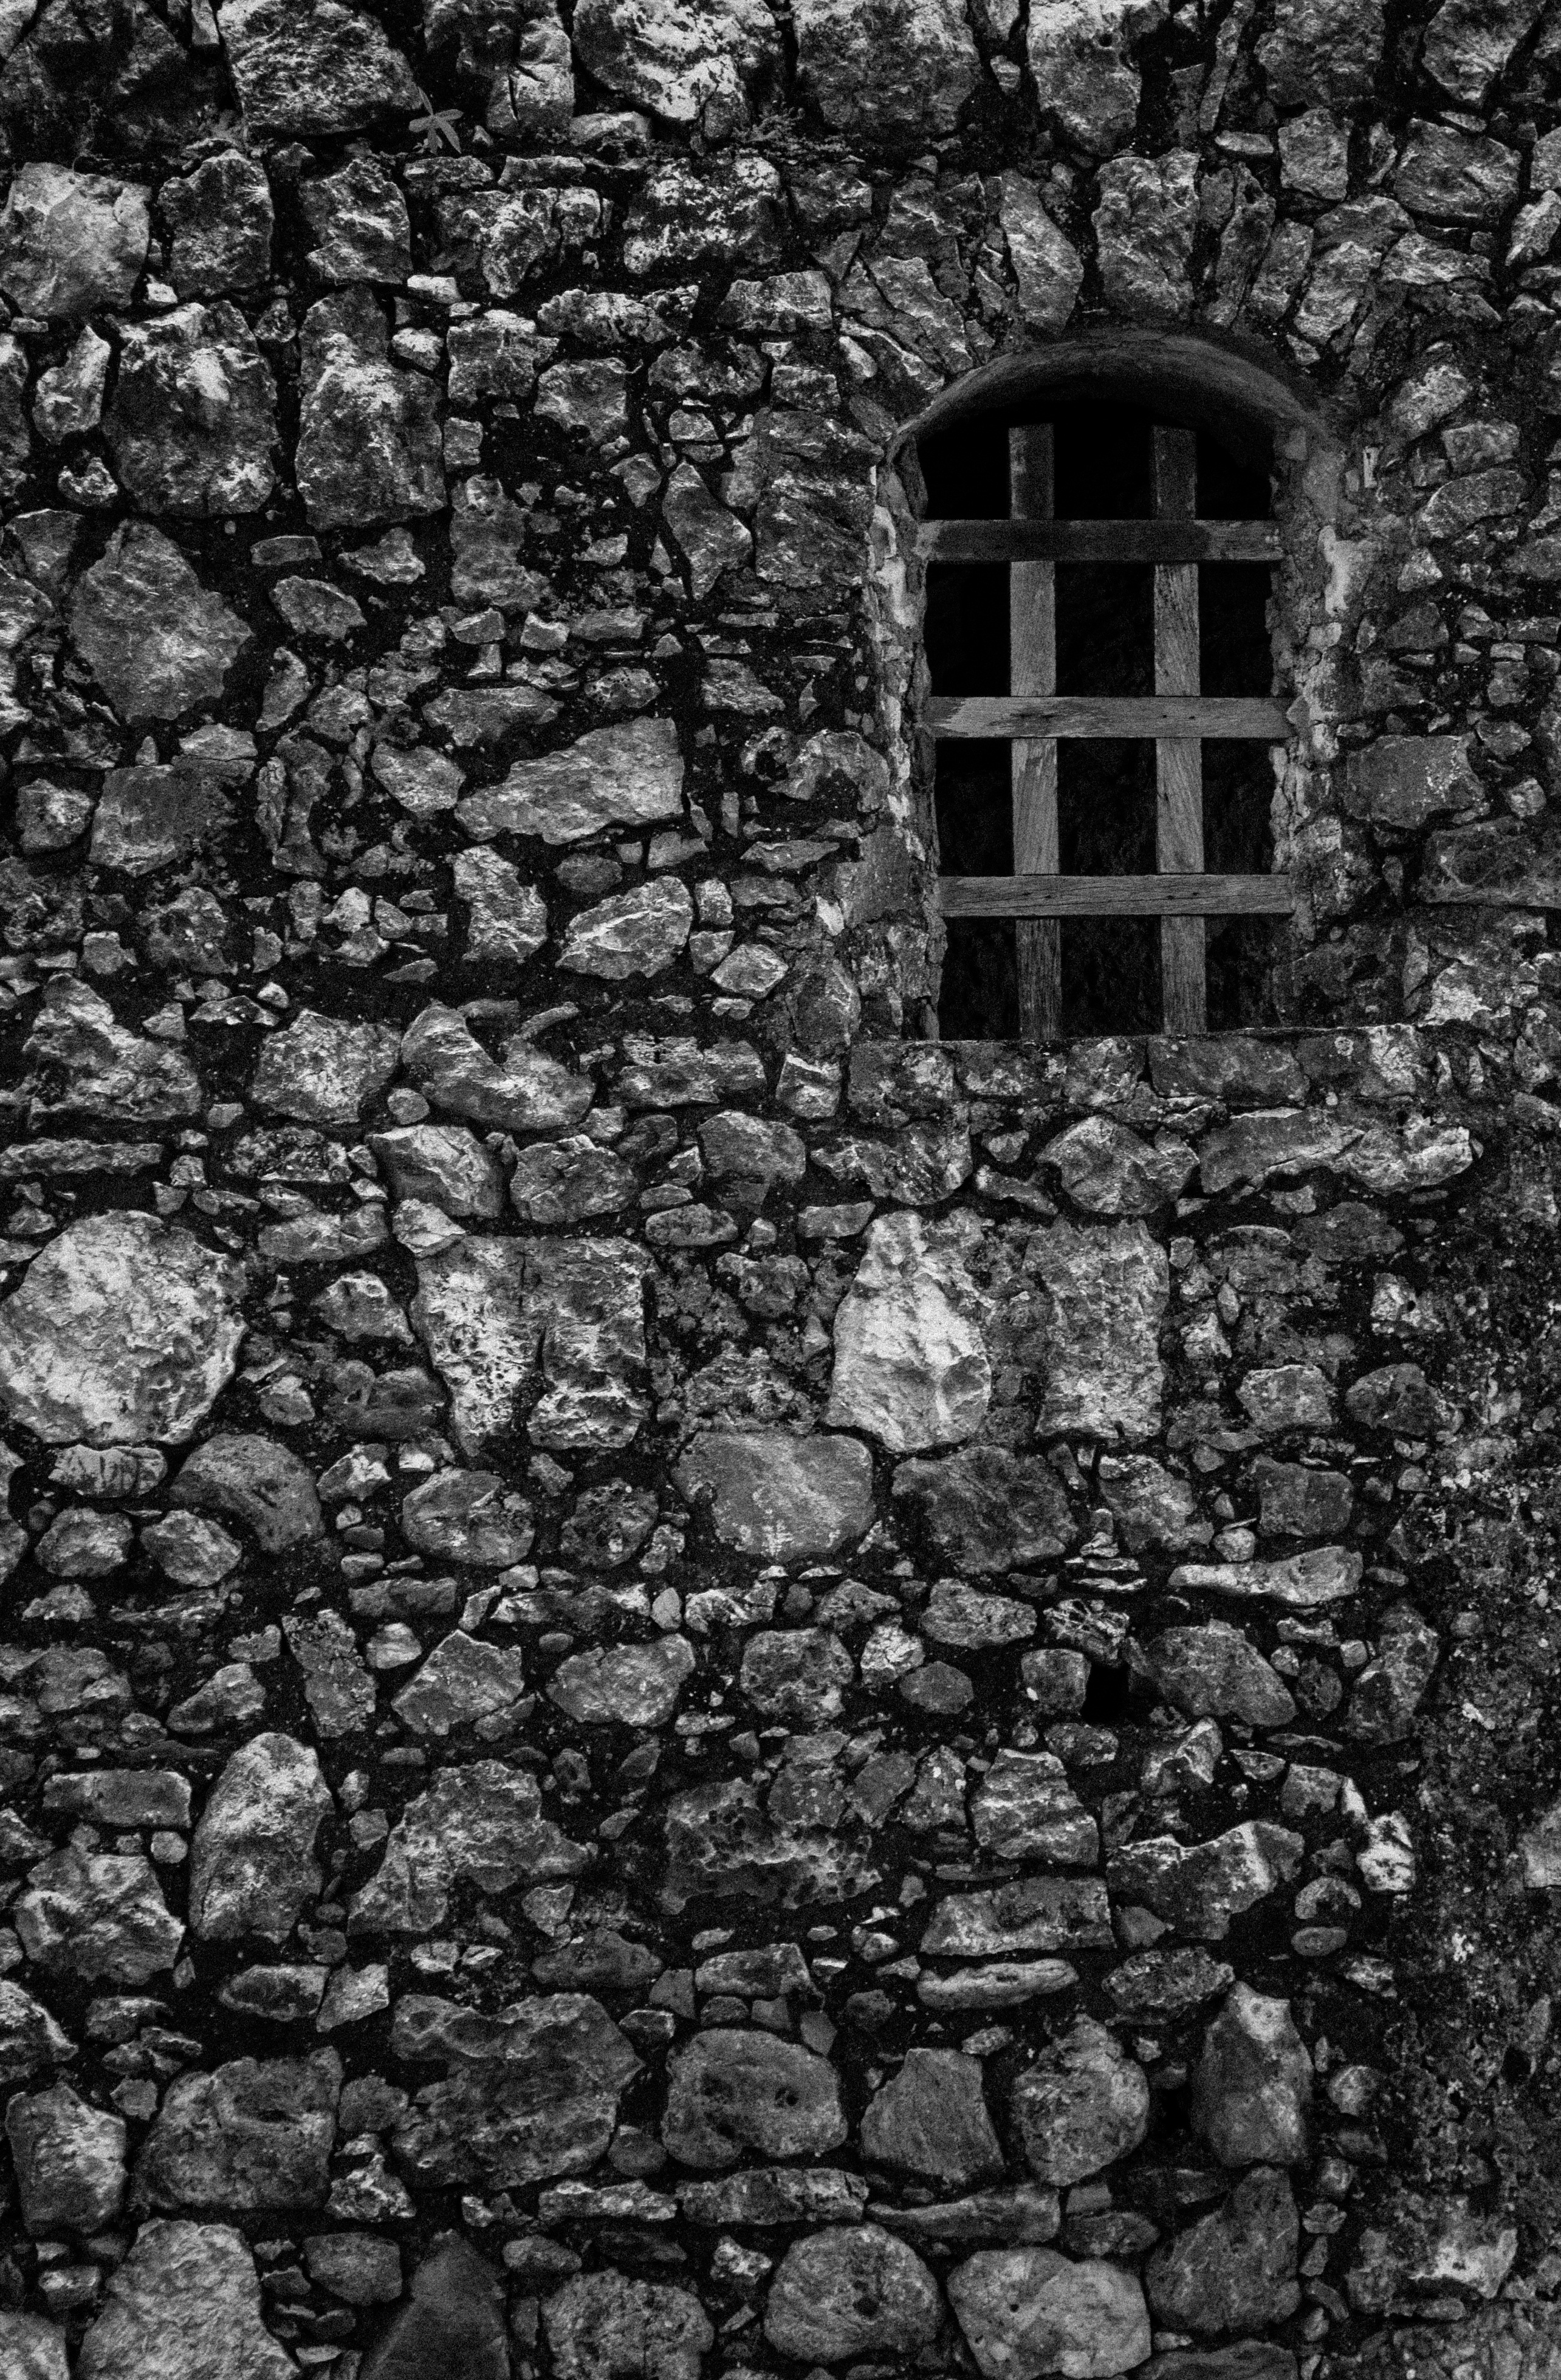
rock, black and white, wood, white, photography, texture, window, old, wall, column, castle, darkness, stone wall, black, monochrome, brick, material, rocks, stones, ruins, cell, rock texture, stone texture, monochrome photography, ancient history